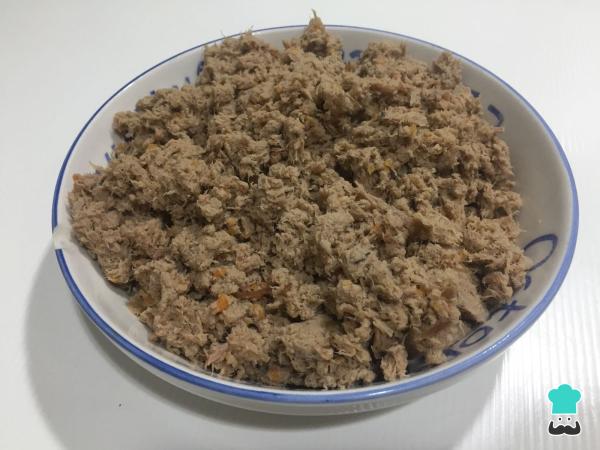
Tritura la carne de ternera guisada o córtala muy pequeña. Puedes aprovechar la carne de un caldo, rustido o guiso de ternera anterior.Truco: Si no hay restos de carne del cocido se puede sofreír 200 g de carne de ternera con 1 cebolla al momento.